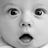
Emotion: surprise